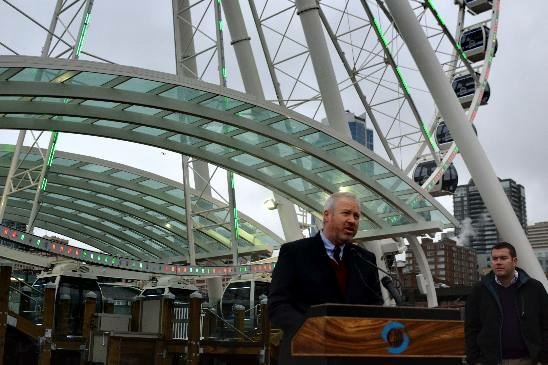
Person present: Yes